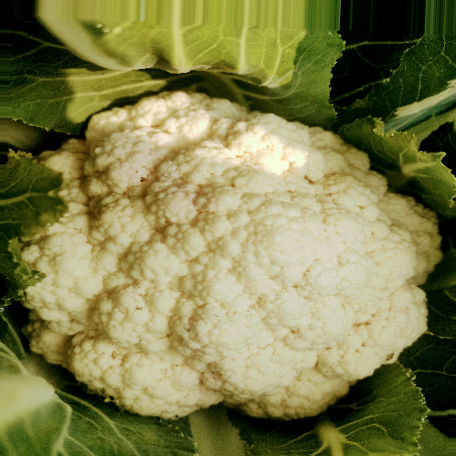
Label: Disease Free